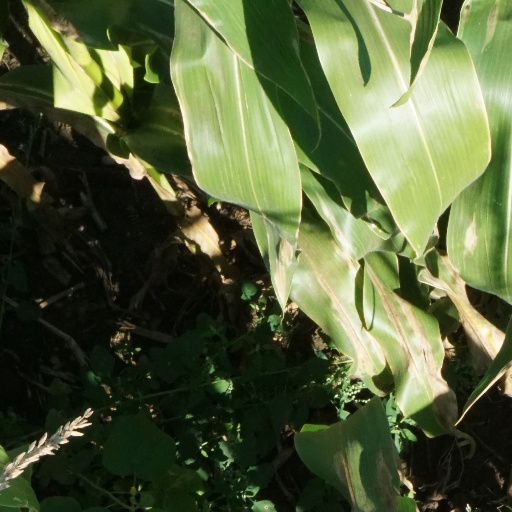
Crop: maize; corn